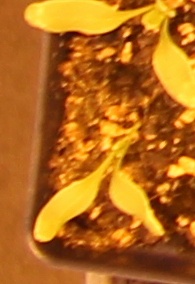
Label: Sugar beet